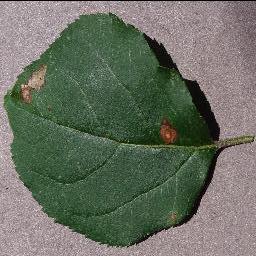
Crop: apple
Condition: black_rot